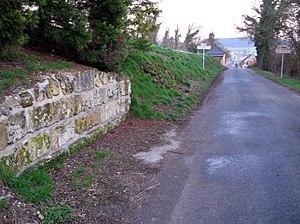
La Faloise est une commune française du sud de la Somme, limitrophe du département de l'Oise.